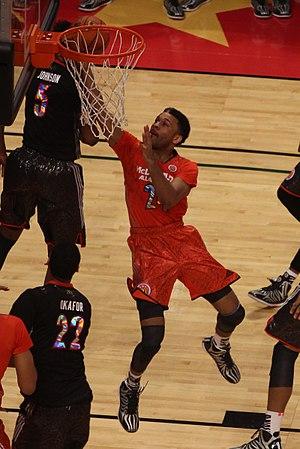
James Blackmon Jr., né le 25 avril 1995, à Chicago, en Illinois, est un joueur américain de basket-ball. Il évolue au poste d'arrière. Son père James Blackmon Sr. est un joueur et entraîneur de basket-ball.